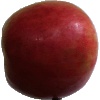
Label: Apple Crimson Snow 1